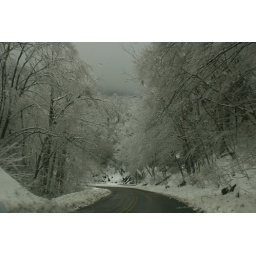
yet another winter storm - highway 221 near blowing rock nc- february 6, 2010